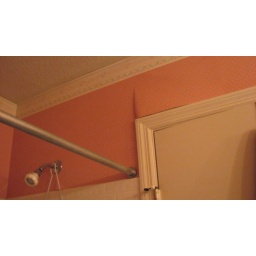
upstairs bathroom, lose wallpaper above bathroom door